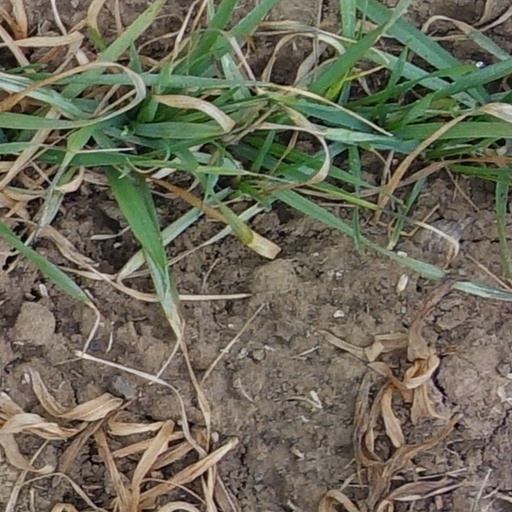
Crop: wheat